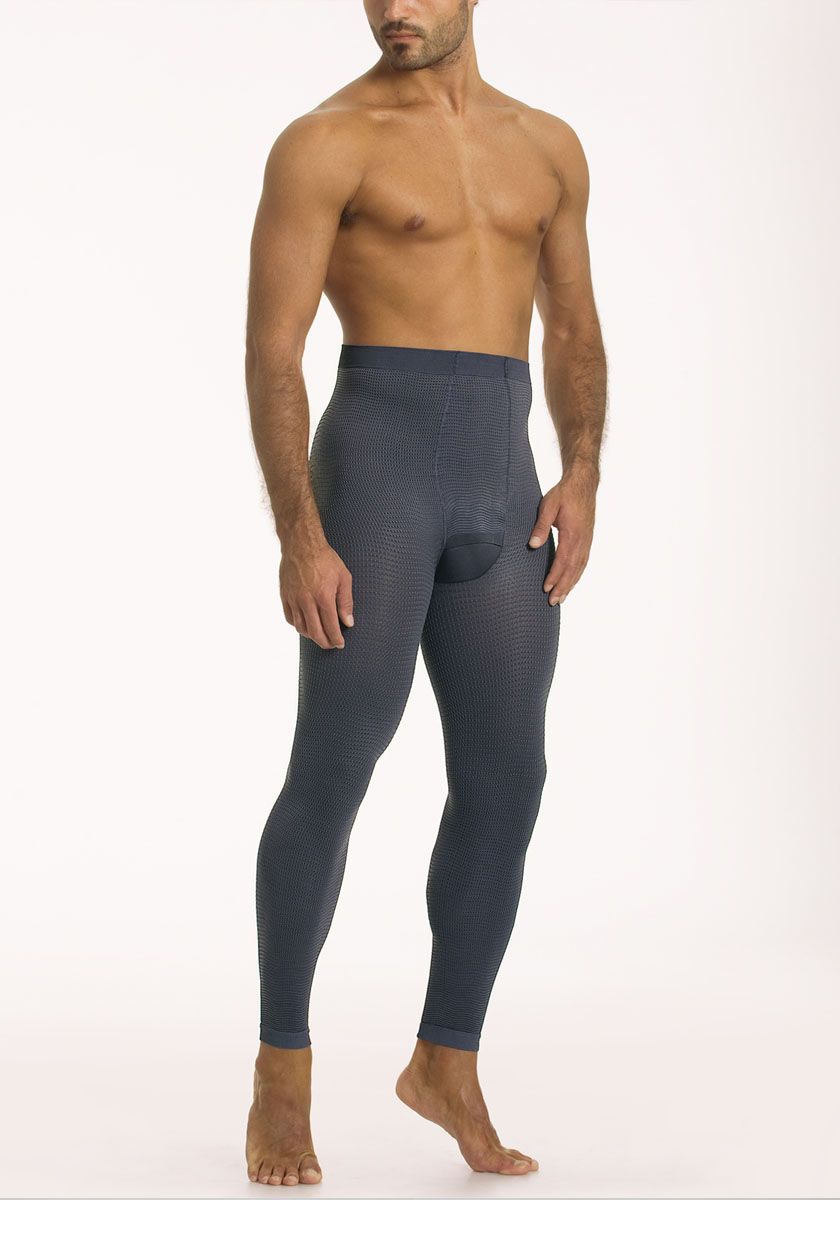
Gender: men